Martineau family

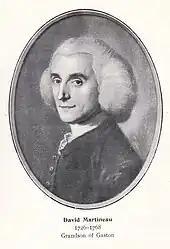
Norwich "Maître Chirurgien" (Master Surgeon), David Martineau II

The Martineaus came from a Huguenot immigrant background, and were noted in the medical, intellectual and business fields. In France, the family had registered their Arms: 'Azure three towers Argent'. Gaston Martineau (1726), a surgeon in Dieppe, moved to Norwich after the Revocation of the Edict of Nantes in 1685; the edict had allowed French Protestants freedom of religion and the Huguenots left France for safety.